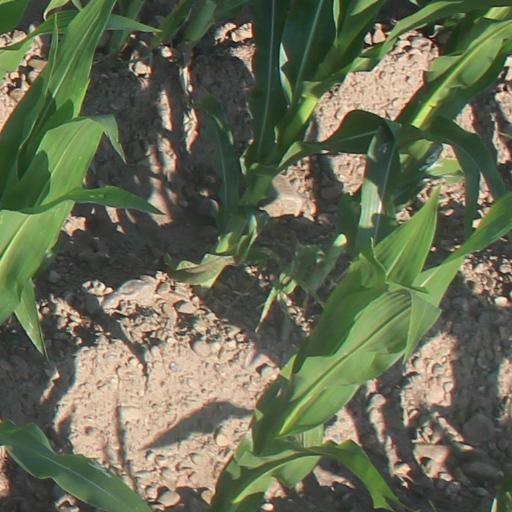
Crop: maize; corn